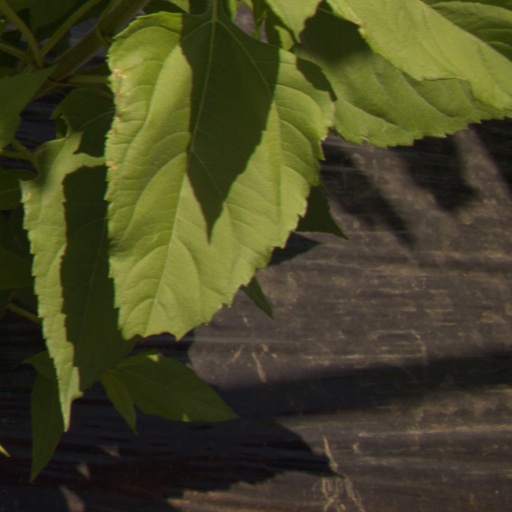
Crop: Jerusalem artichoke